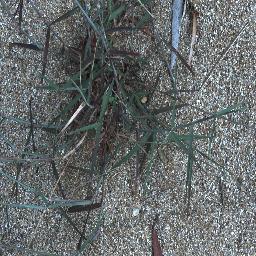
Label: negative